Kemalism

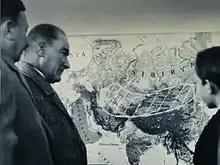
Atatürk analyzing Turkic Khaganate map

Kemalism focused on the nation-state's narrower interests, renouncing the concern for the "Outside Turks".